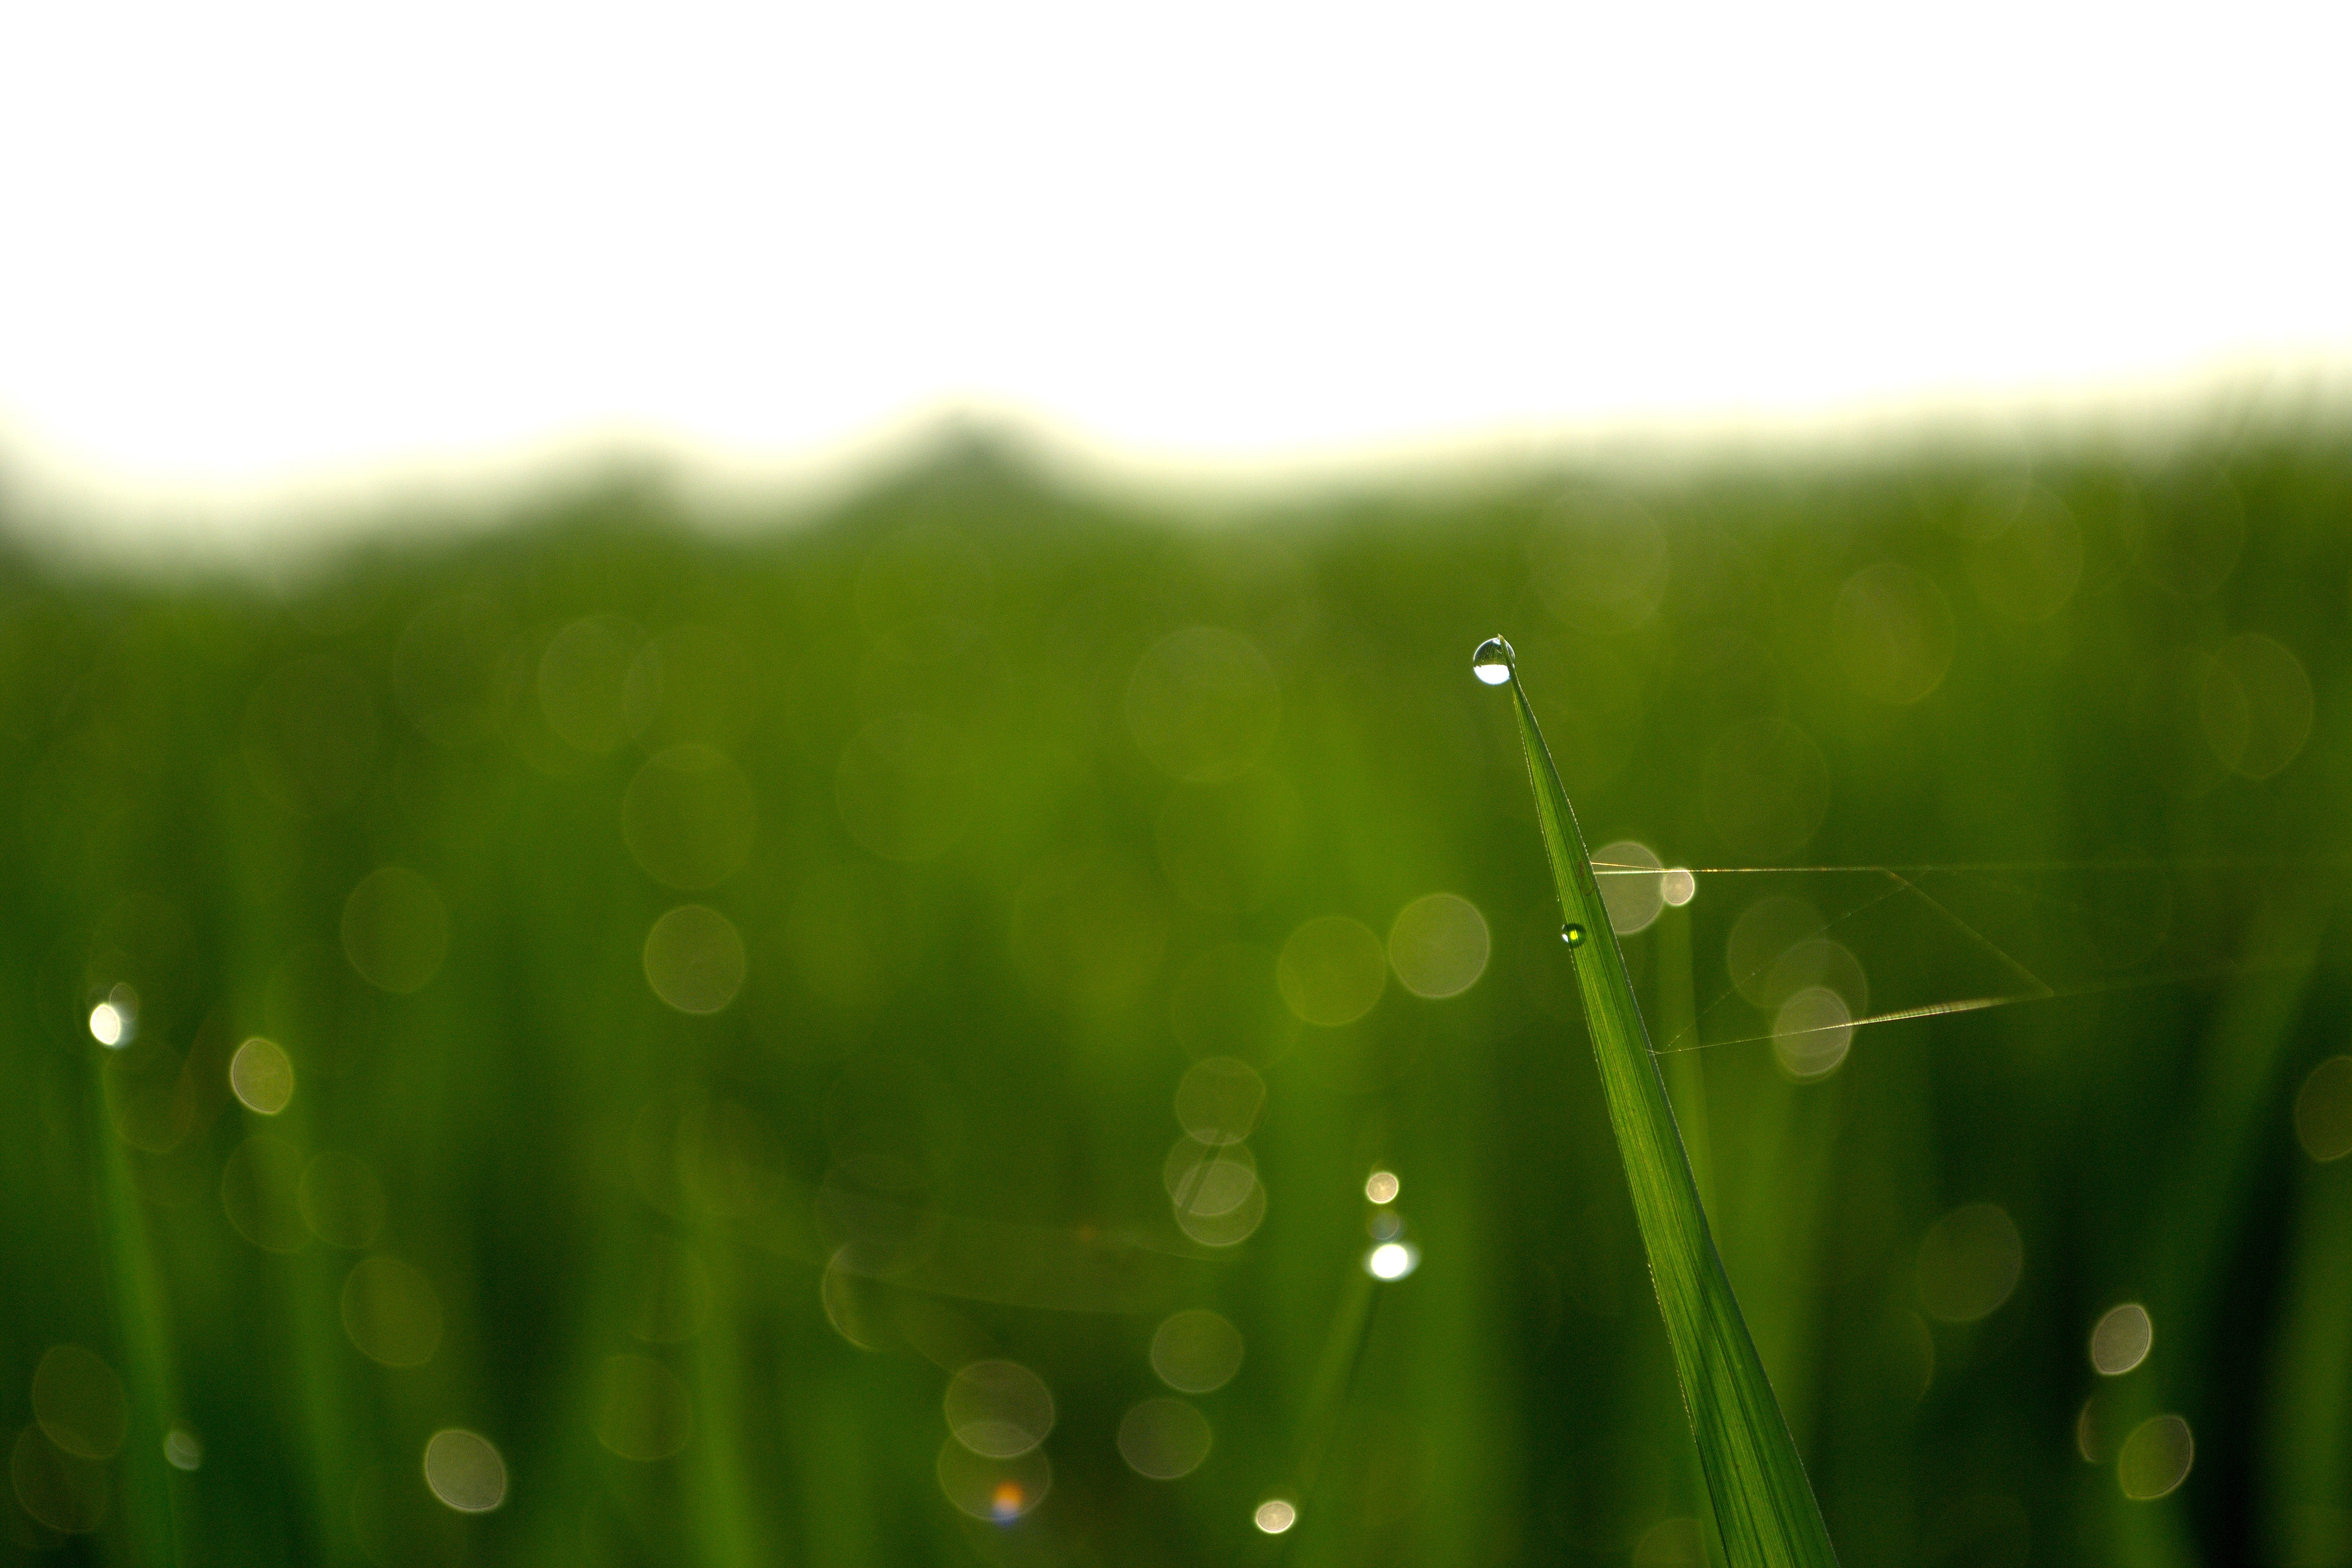
water, nature, grass, drop, dew, light, plant, field, lawn, photography, meadow, sunlight, leaf, flower, green, close up, grassland, cornfield, moisture, drops of water, macro photography, grass family, plant stem